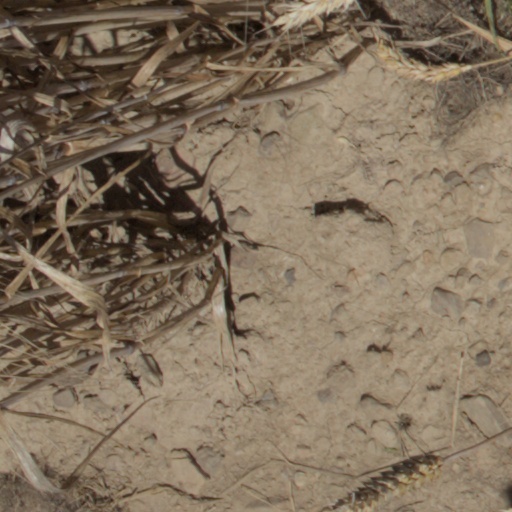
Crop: wheat